Leslie Marr

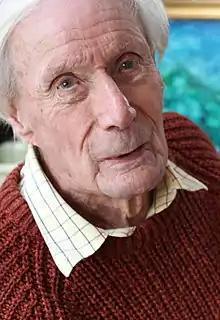
Marr with a painting, 2019

Sir Leslie Lynn Marr of Sunderland, 2nd Baronet (14 August 1922 – 4 May 2021) was a British landscape artist, painter and racing driver.